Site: brandenburg
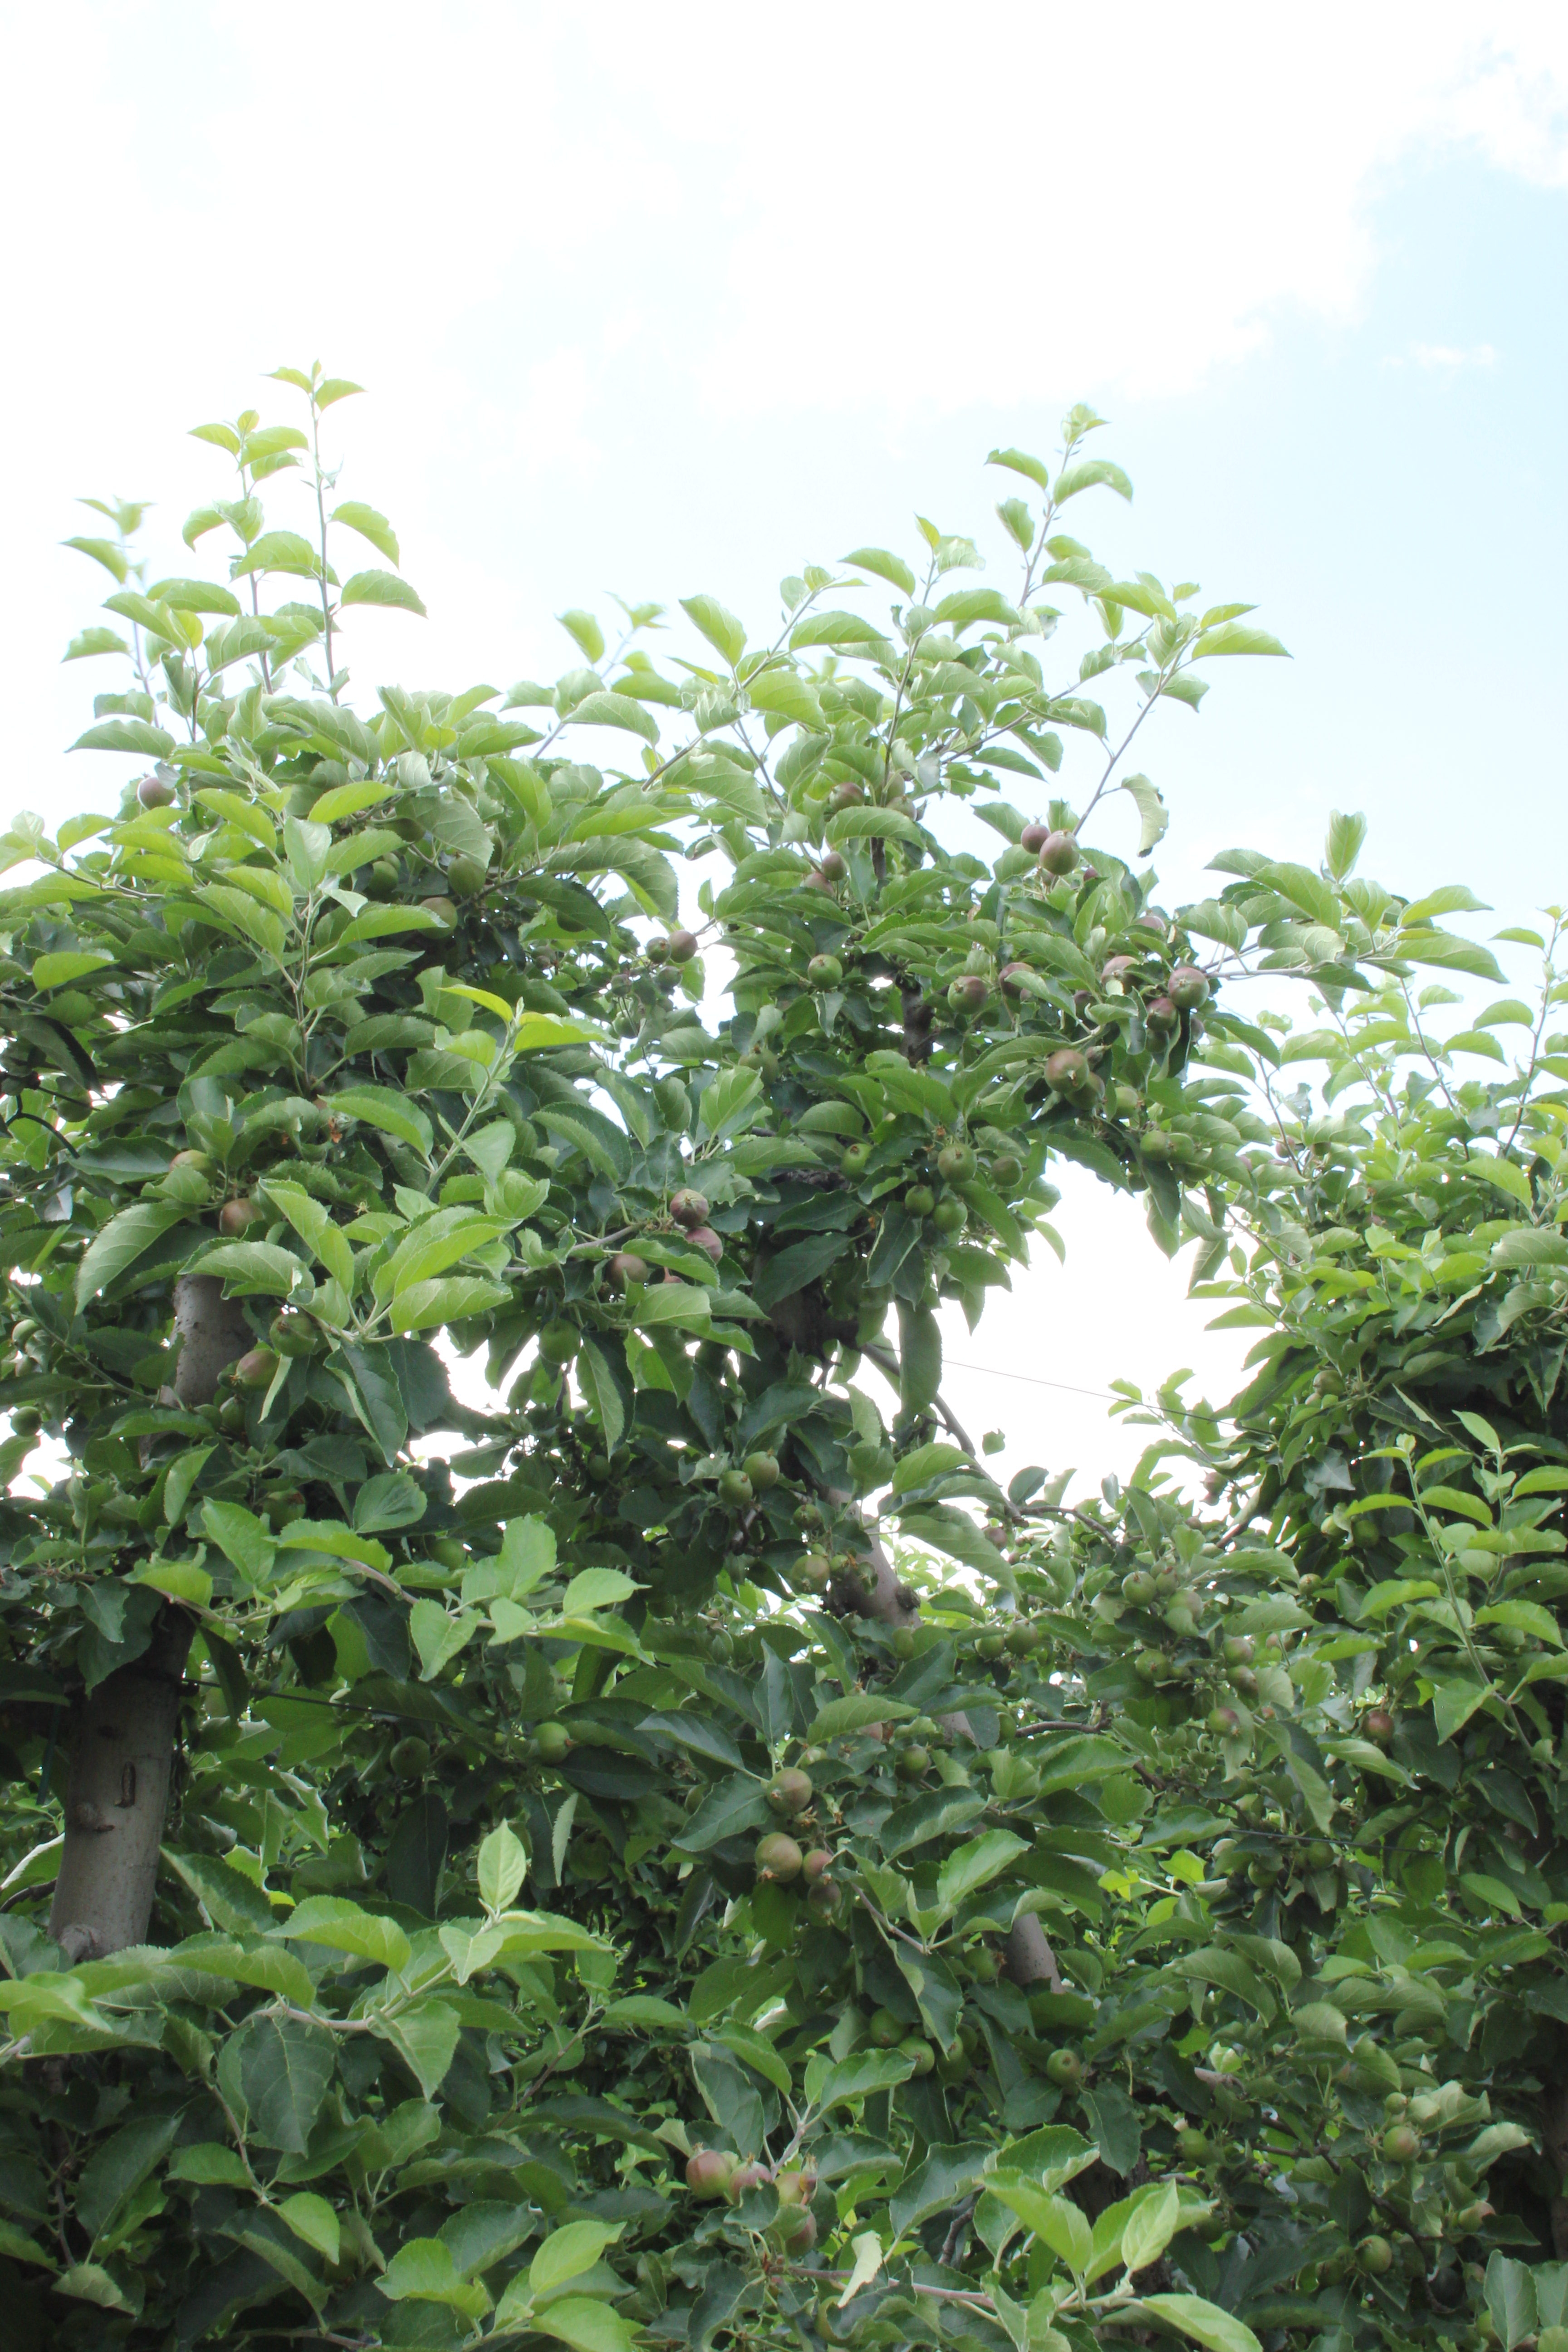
Growth stage (BBCH 73): Development of fruit